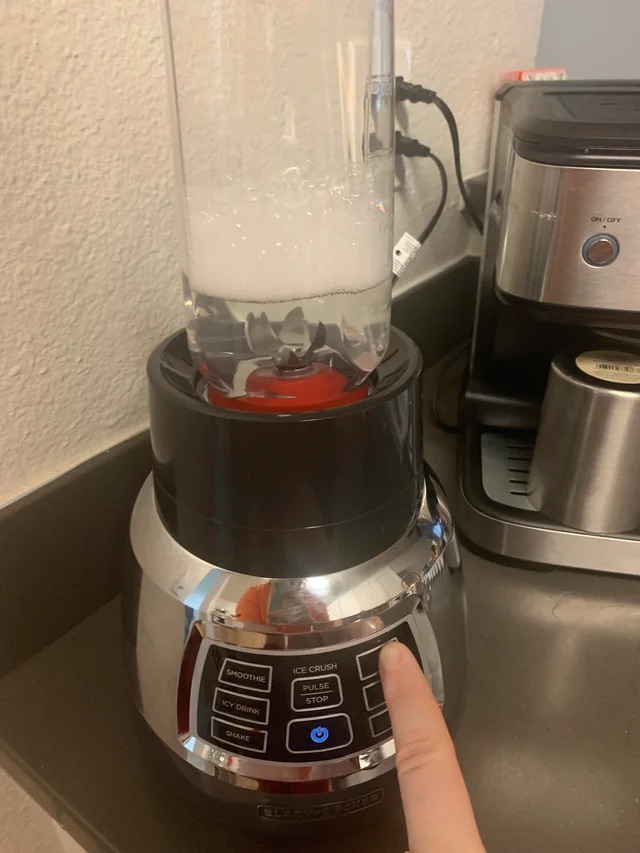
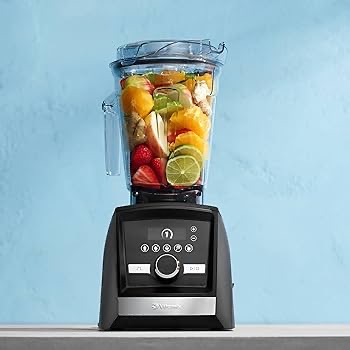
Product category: items_blender
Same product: no